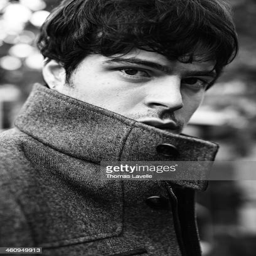
film actor is photographed for self assignment during festival